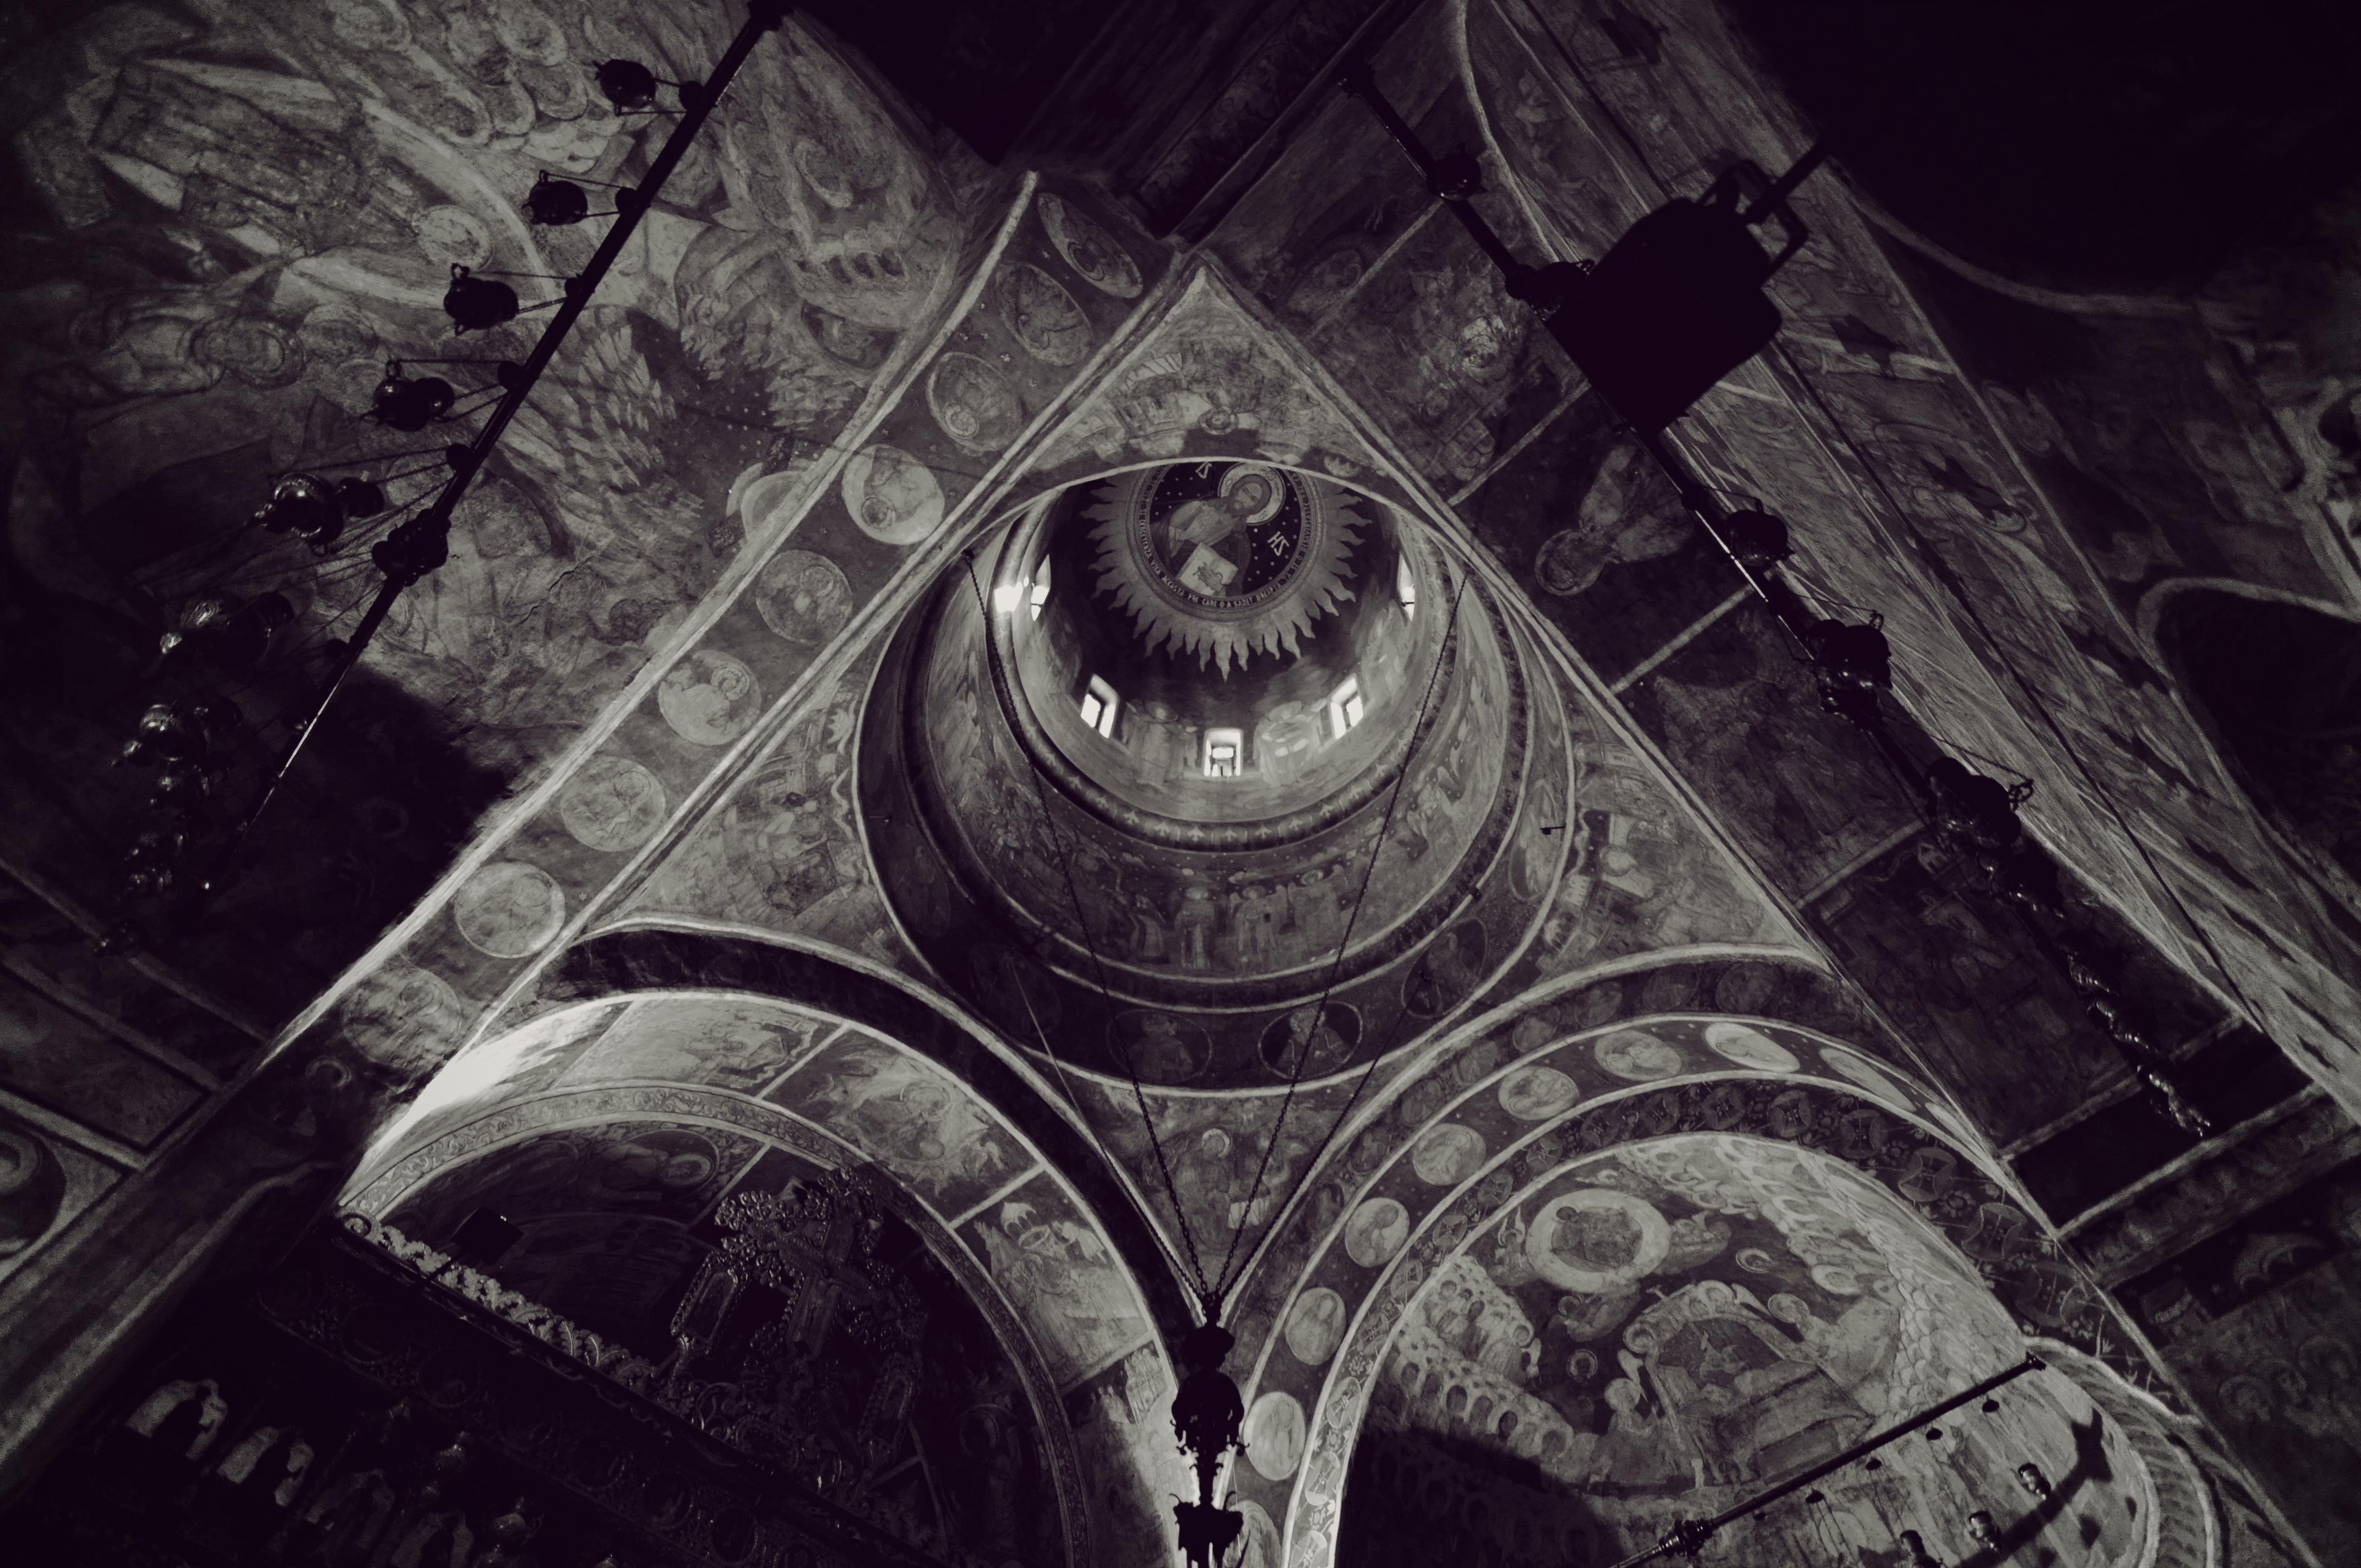
light, black and white, architecture, photography, cosmos, texture, interior, monument, photo, europe, darkness, church, black, monochrome, circle, photos, cool image, de, monastery, symmetry, fotografie, christianity, romana, orthodox, vaulting, eastern, fresco, dome, shape, romania, bucharest, convent, screenshot, bor, biserica, arhitectura, orthodoxy, lumina, iconografie, cupola, pendentives, pendentive, pandantiv, pandantivi, romanian, eikn, ortodoxa, patrimoniu, ortodox, fresca, frescoes, manastirea, manastire, cladire, bucuresti, christpantocrator, pantokrator, centrulvechi, lipscani, stavro, stavropoleos, brancovenesc, 1724, lmibiima1946401, boltire, iconocraphy, monochrome photography, computer wallpaper